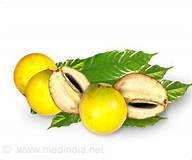
Label: others